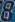
Number: 8